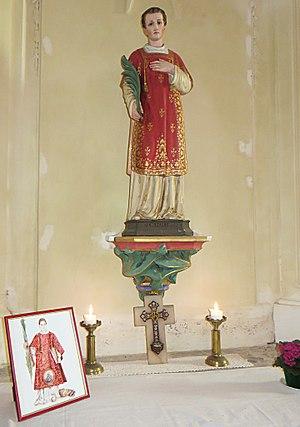
Statue Saint Cèsaire diacre et martyr, Eglise Saint Césaire de Nanteau sur Lunain (France). Italiano: Statua di San Cesario diacono martire, Eglise Saint Césaire di Nanteau sur Lunain (Francia).
Césaire de Terracina ou Cézaire, est un diacre et martyr de l’Église. Sa fête est célébrée le 1ᵉʳ novembre et le 27 août. L'église San Cesareo de Appia à Rome et la Cathédrale de Terracina lui sont dédiées.